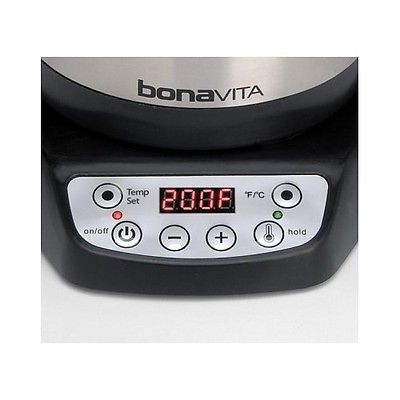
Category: kettle